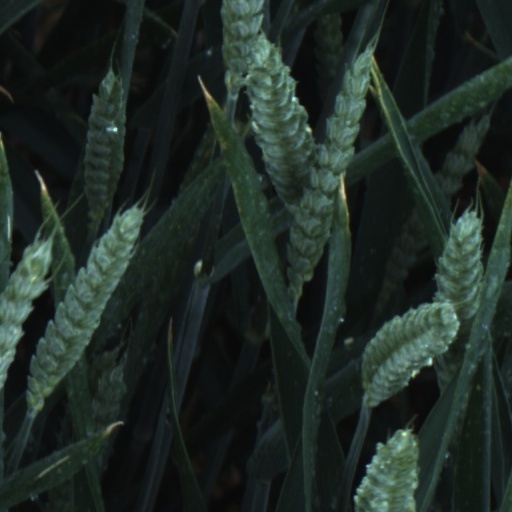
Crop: wheat